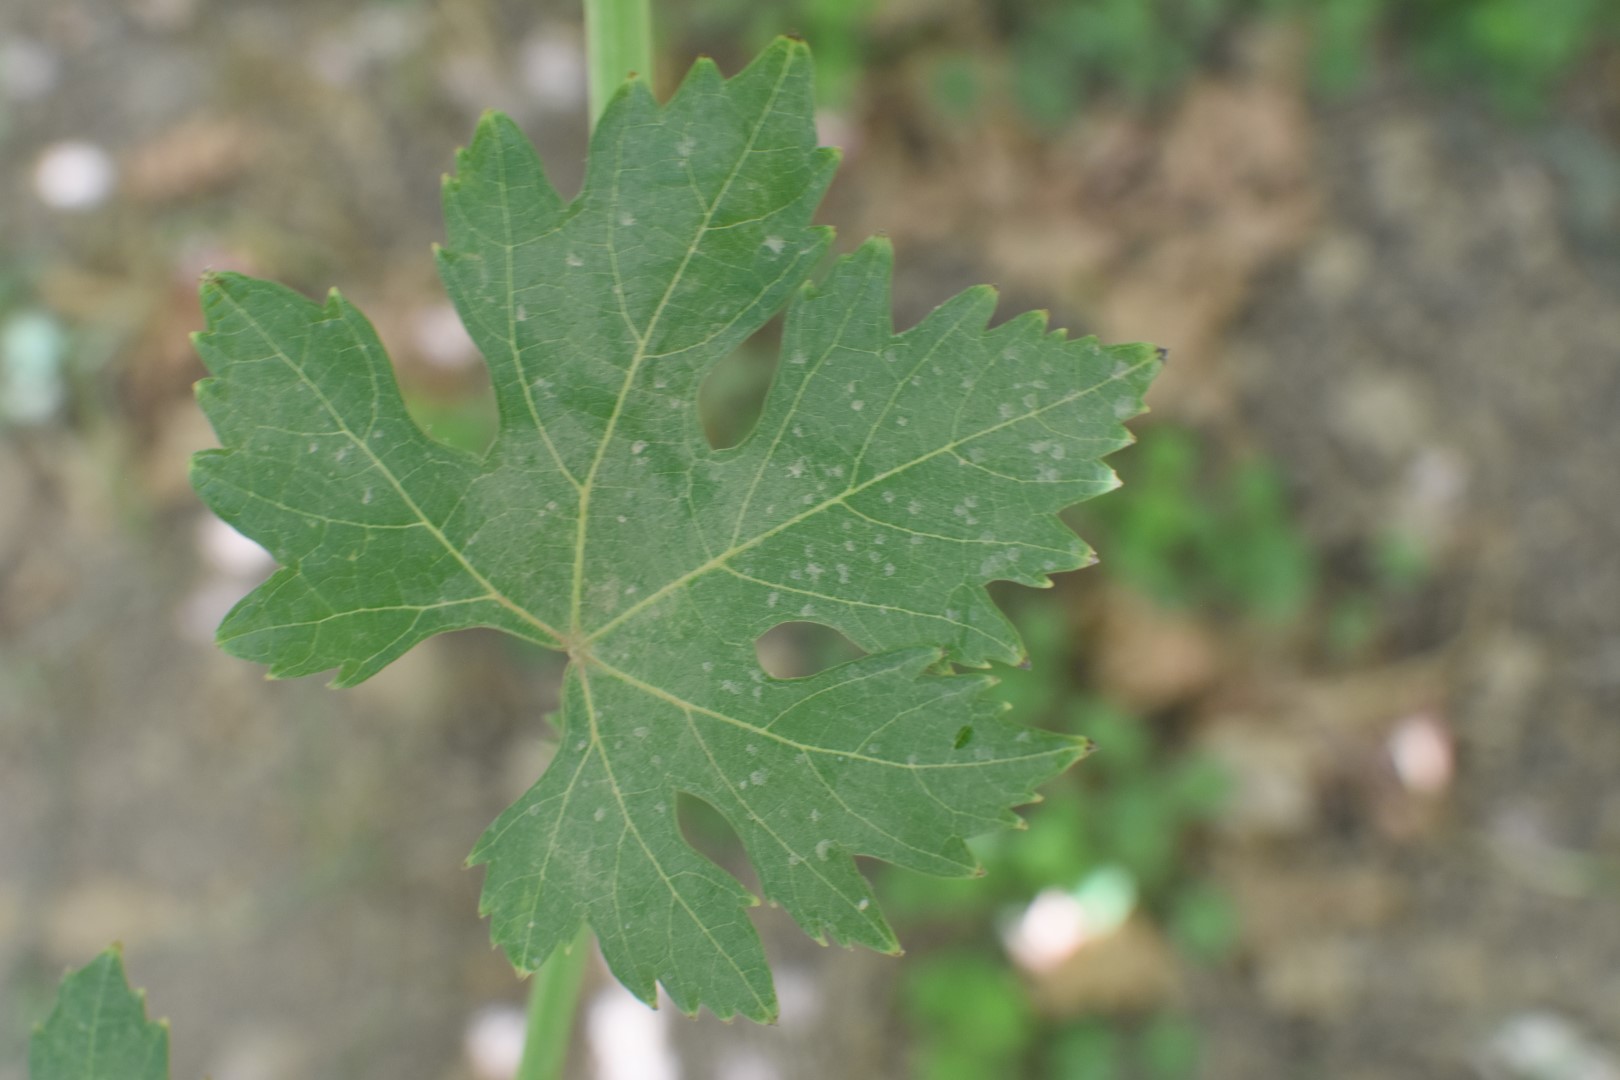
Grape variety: Riasi